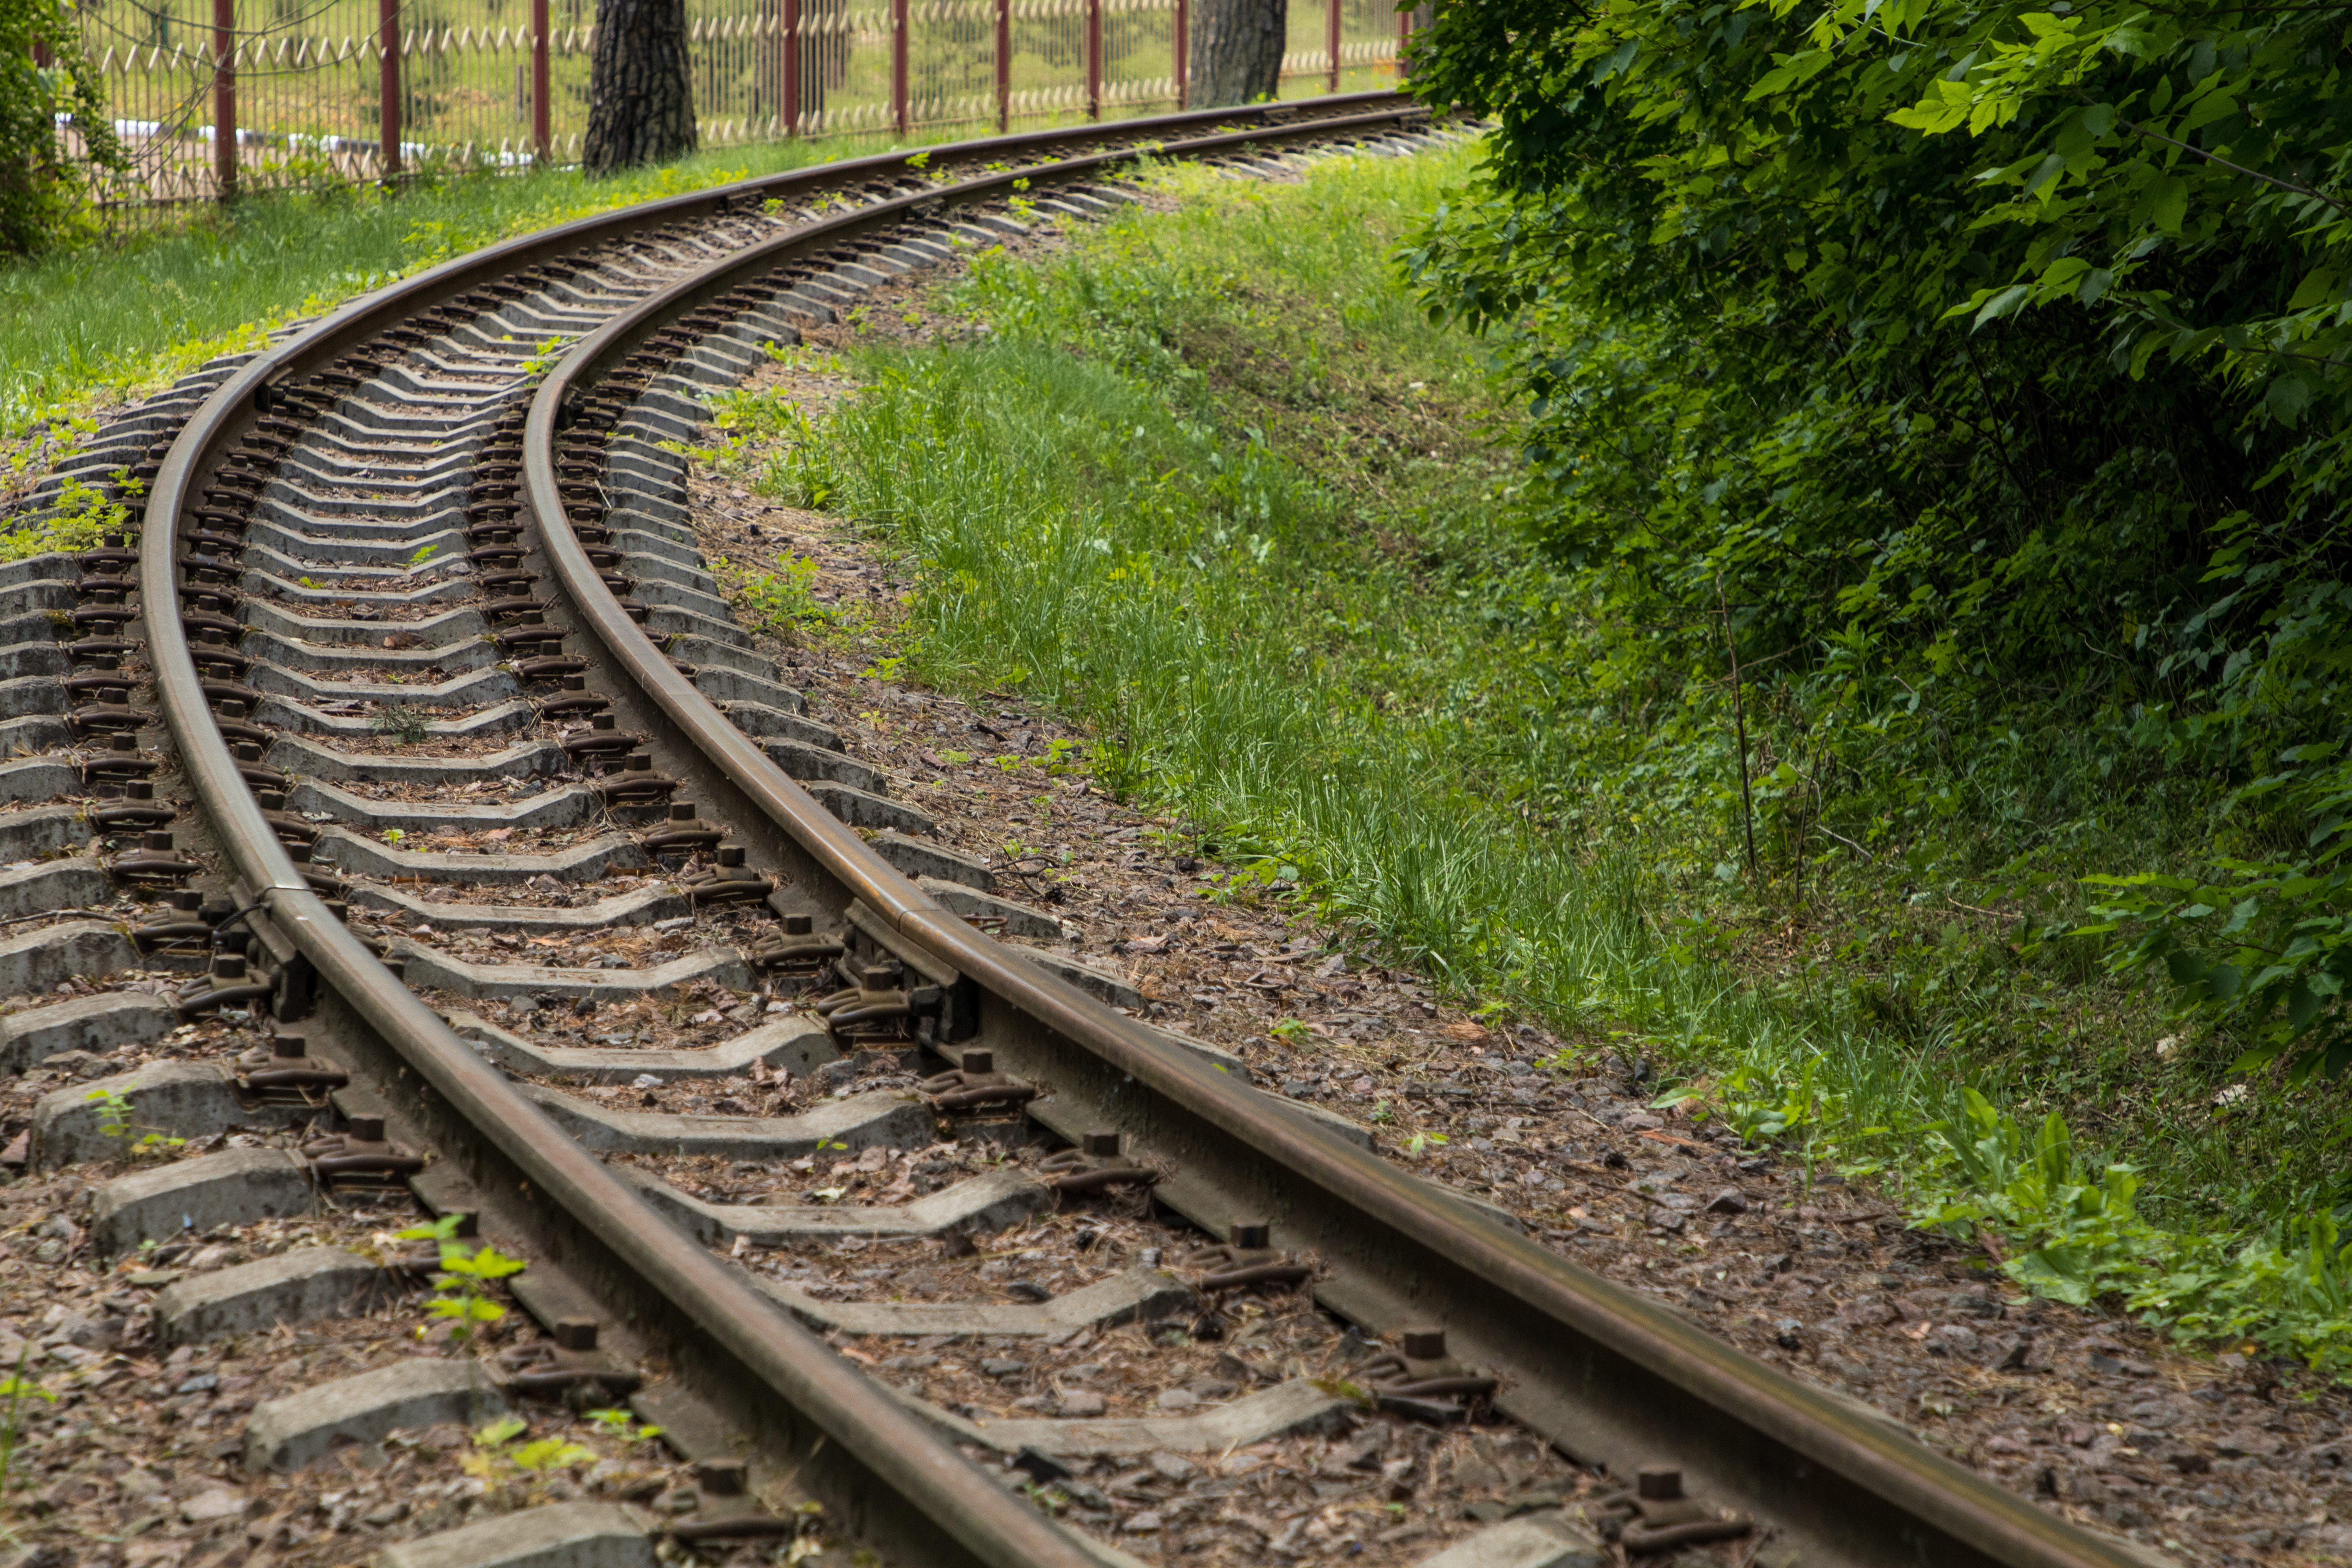
narrow gauge railway, rails, rusty, spring, railroad switch, station, track, railroad, traffic, transport, Kratovo Children's Railway, nature, plant community, parallel, pebble, rubble